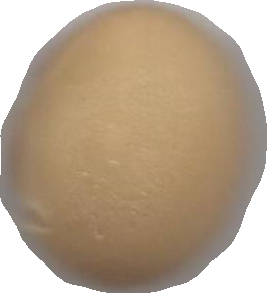
Variety: Dega